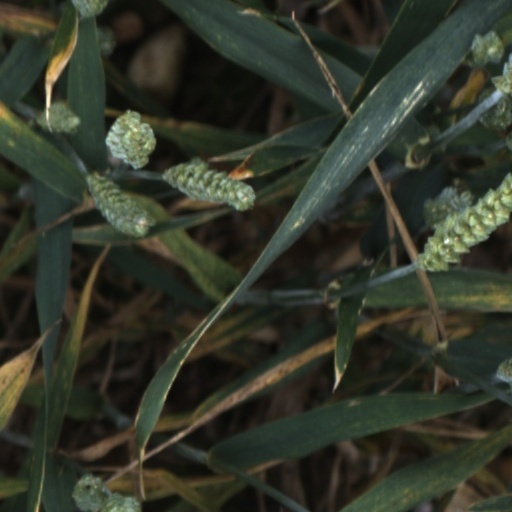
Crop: wheat